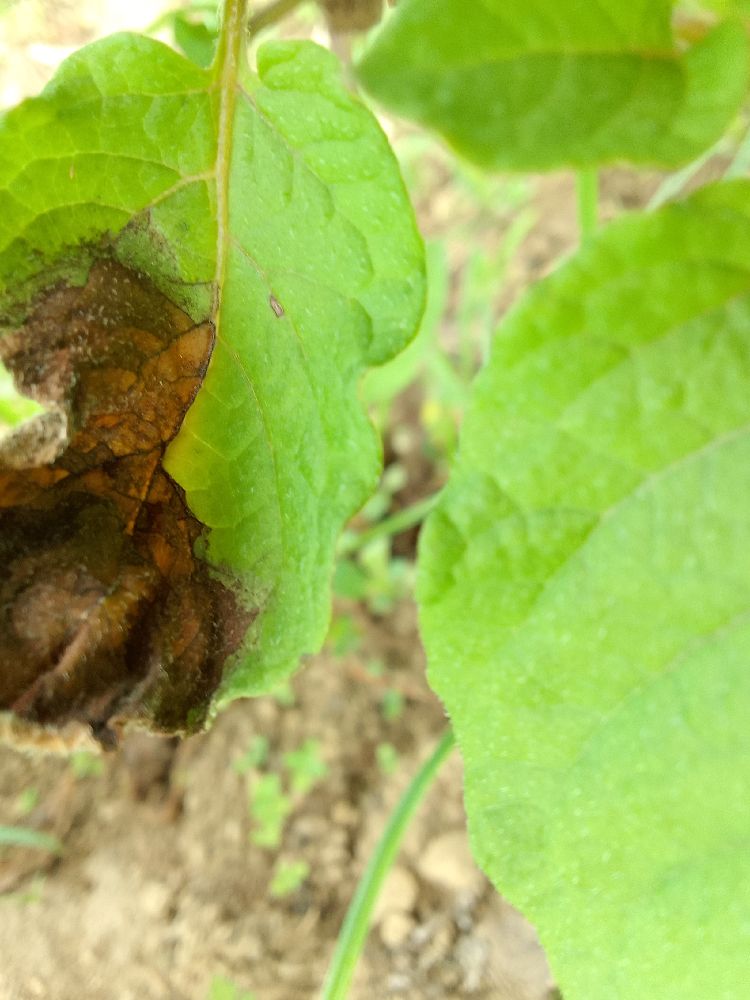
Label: Late blight